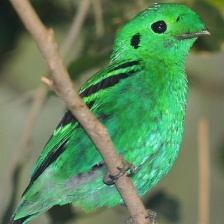
Species: GREEN BROADBILL
Scientific name: CALYPTOMENA VIRIDIS